Fauna of South Africa

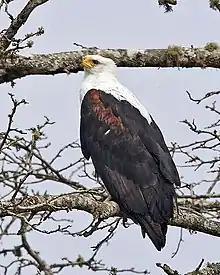
An African fish eagle perching in a tree.

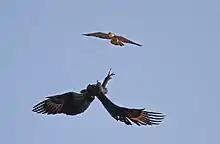
A lanner falcon mobbing a Verreaux's eagle

The largest primate in the region, excluding humans, is the chacma baboon. A true generalist, it is found in virtually all habitats in South Africa. The other primates in the region are the vervet monkey and the Samango monkey. They are mainly frugivores, although they are true opportunists and may take eggs and nestlings from bird nests.